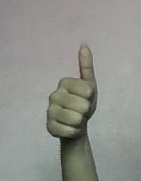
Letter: aleff